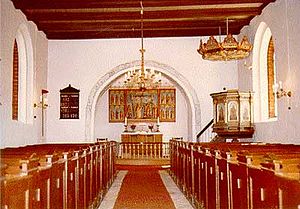
Hammelev Kirke (Haderslev Kommune)
Hammelev kirke - skibet set fra vest. Fotograferet før restaureringen i 1970-erne.
Hammelev kirke set fra vest mod øst.
Hammelev kirke er en sognekirke i den sønderjydske landsby Hammelev.